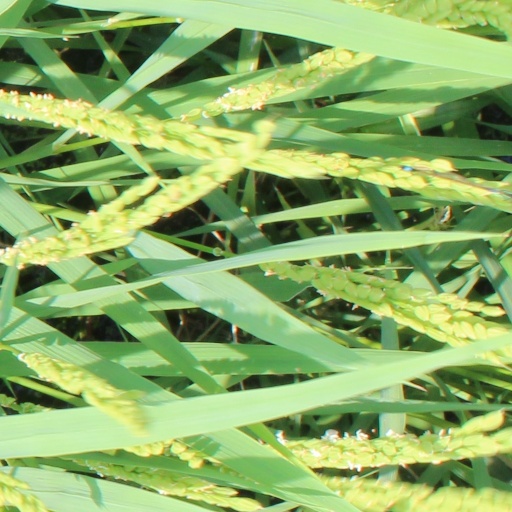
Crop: rice